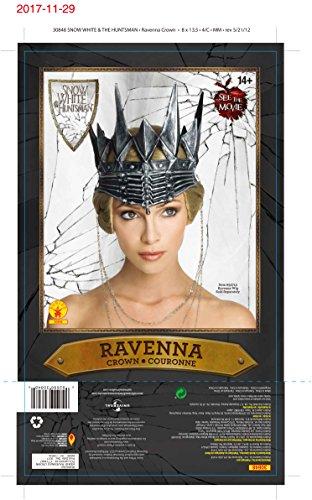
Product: Snow White and The Huntsman Queen Ravenna's Crown
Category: Clothing, Shoes & Jewelry | Costumes & Accessories | Women | Accessories | Headwear
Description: Crown as worn by queen ravenna in the movie snow white and the huntsman.
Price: $15.40